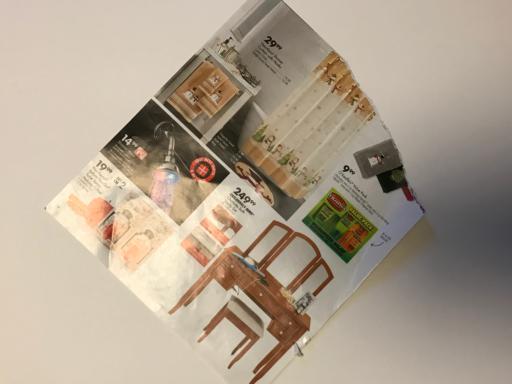
Waste category: paper